Battle of Raqqa (2017)

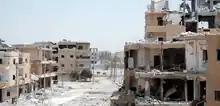
Much of Raqqa suffered extensive damage during the battle, while an activist in the ISIL-held neighborhoods said that the situation for the besieged populace was "beyond catastrophic, I can't describe the situation as anything besides hellish. People are just waiting for their turn to die."

By 6 August, the SDF controlled around 55% of Raqqa. Over the next days, the SDF, bolstered by new reinforcements, evicted ISIL fully from the southern city. By 10 August the western and eastern fronts of the SDF linked up in the south and thereby cut off the access to the Euphrates from the ISIL militants. The remaining ISIL forces responded to these advances by launching major counter-attacks between 12 and 14 August in an attempt to regain ground in the northeastern and southern city; although the assaults were reportedly unsuccessful, both sides suffered numerous casualties.